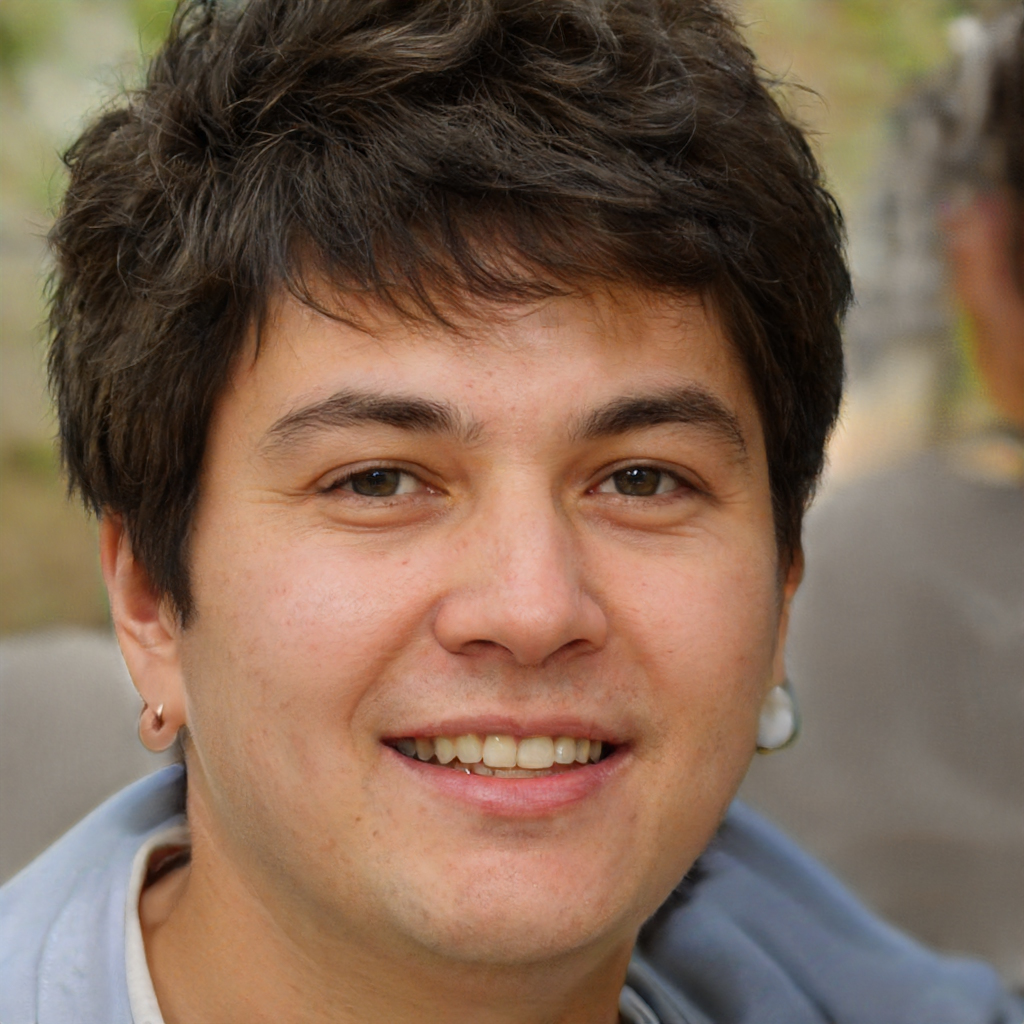
Gender: Female